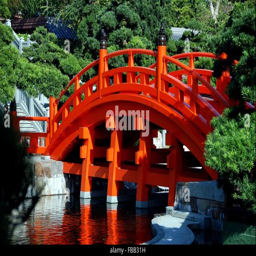
graceful orange wooden bridge spans a lagoon